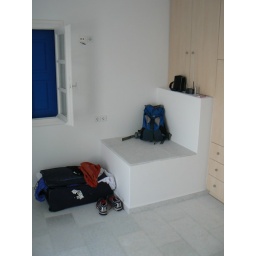
John's stuff. He was the first person to stay in the house with Cat and Belinda.